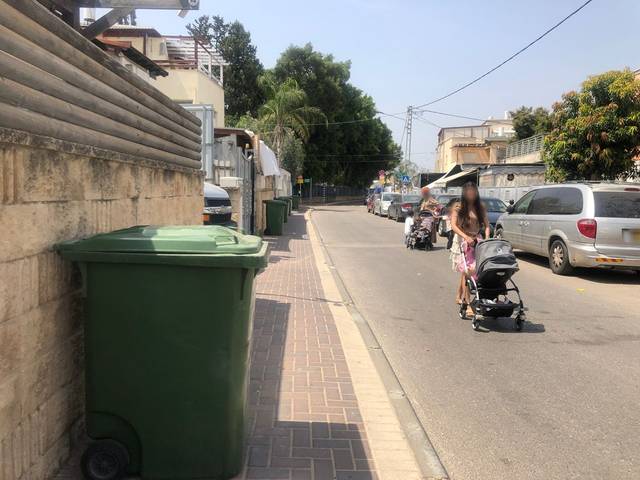
Region: Israel
Coordinates: 32.099, 34.944